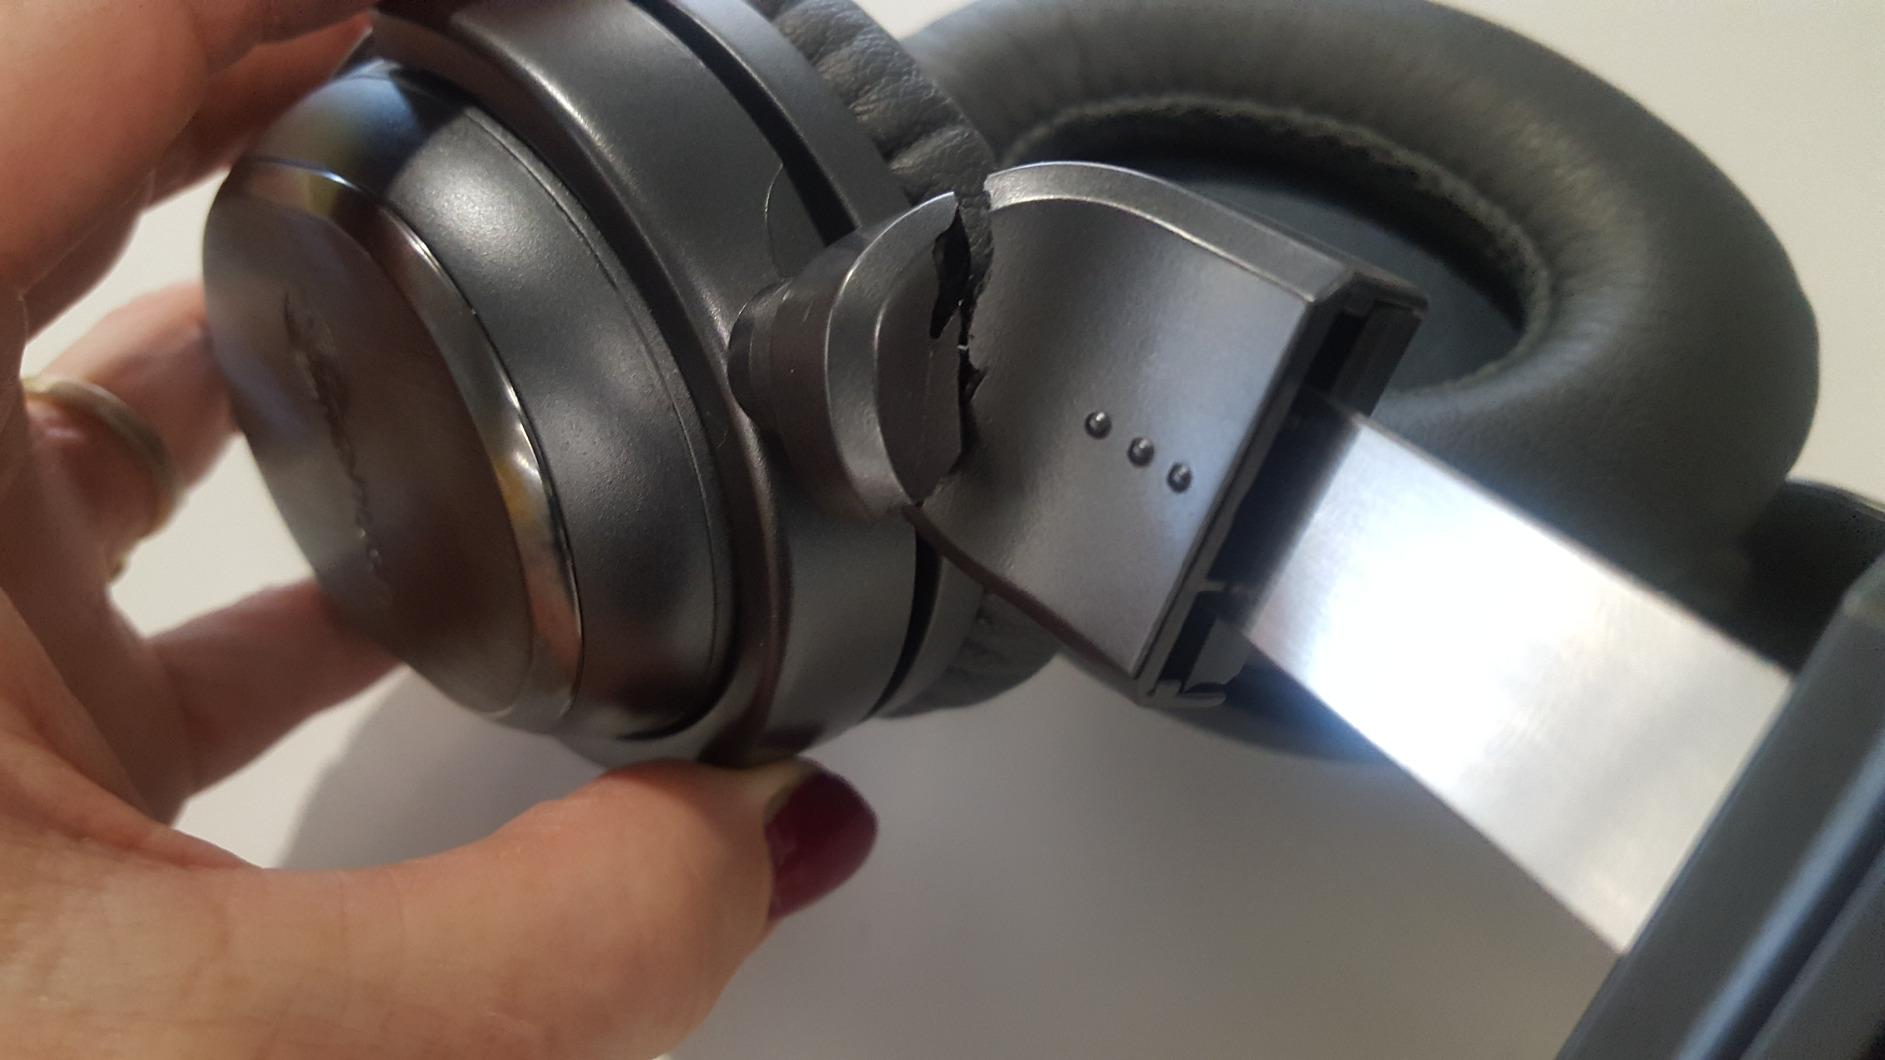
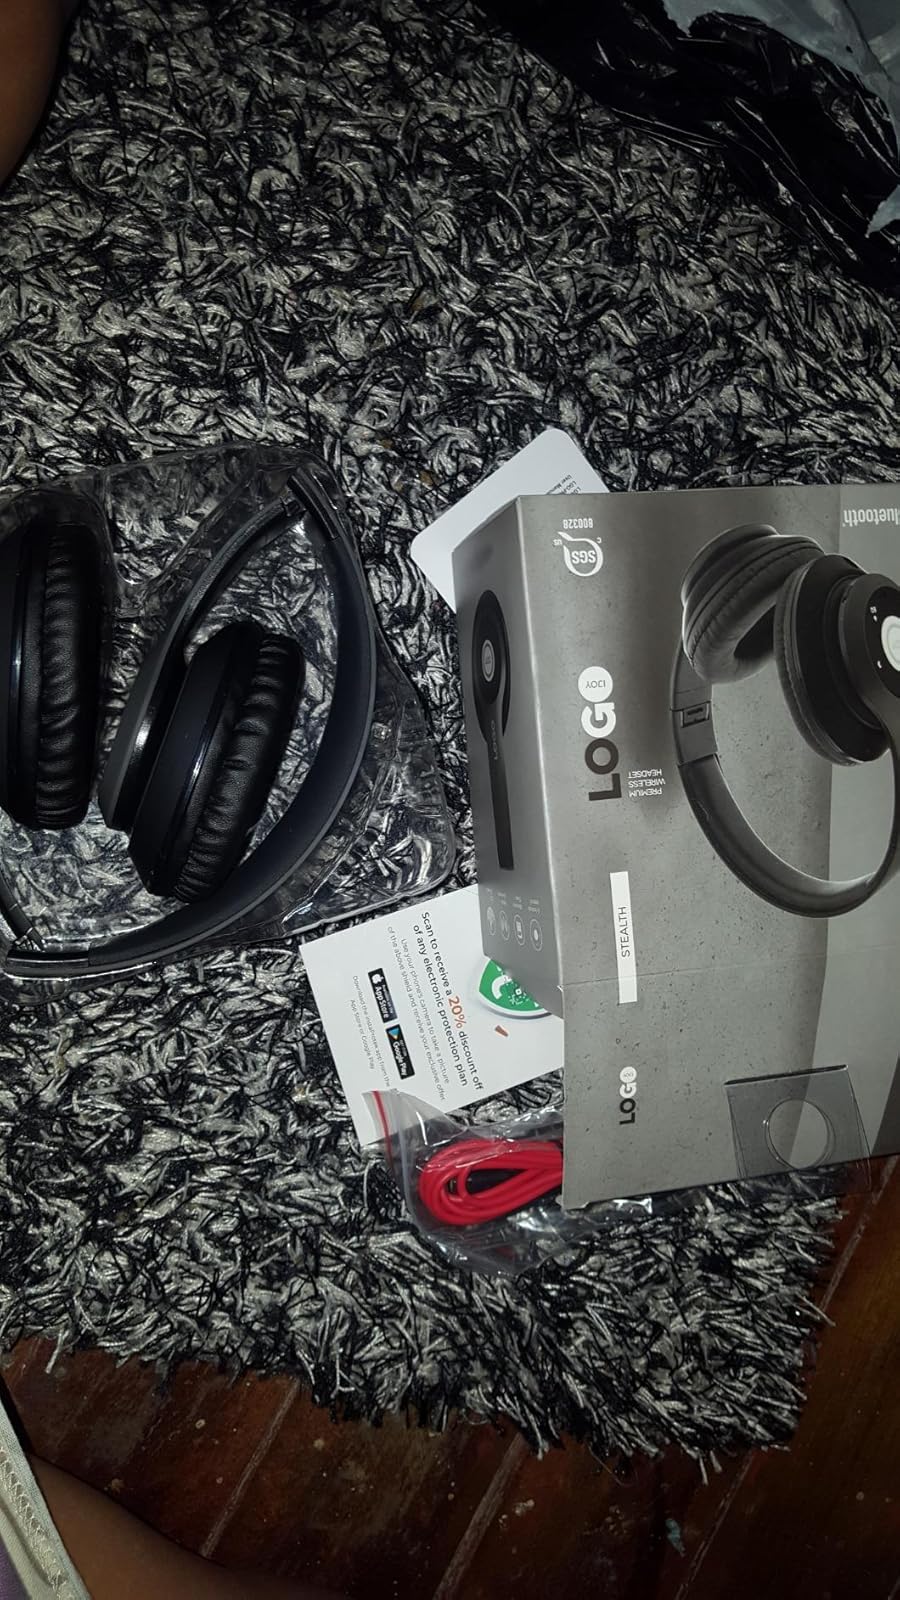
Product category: headphones
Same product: no